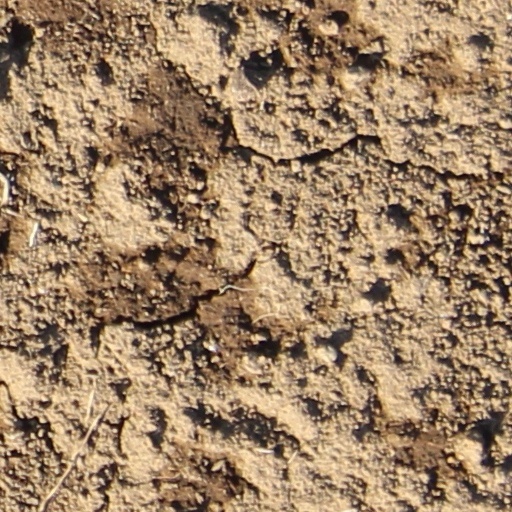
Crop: wheat